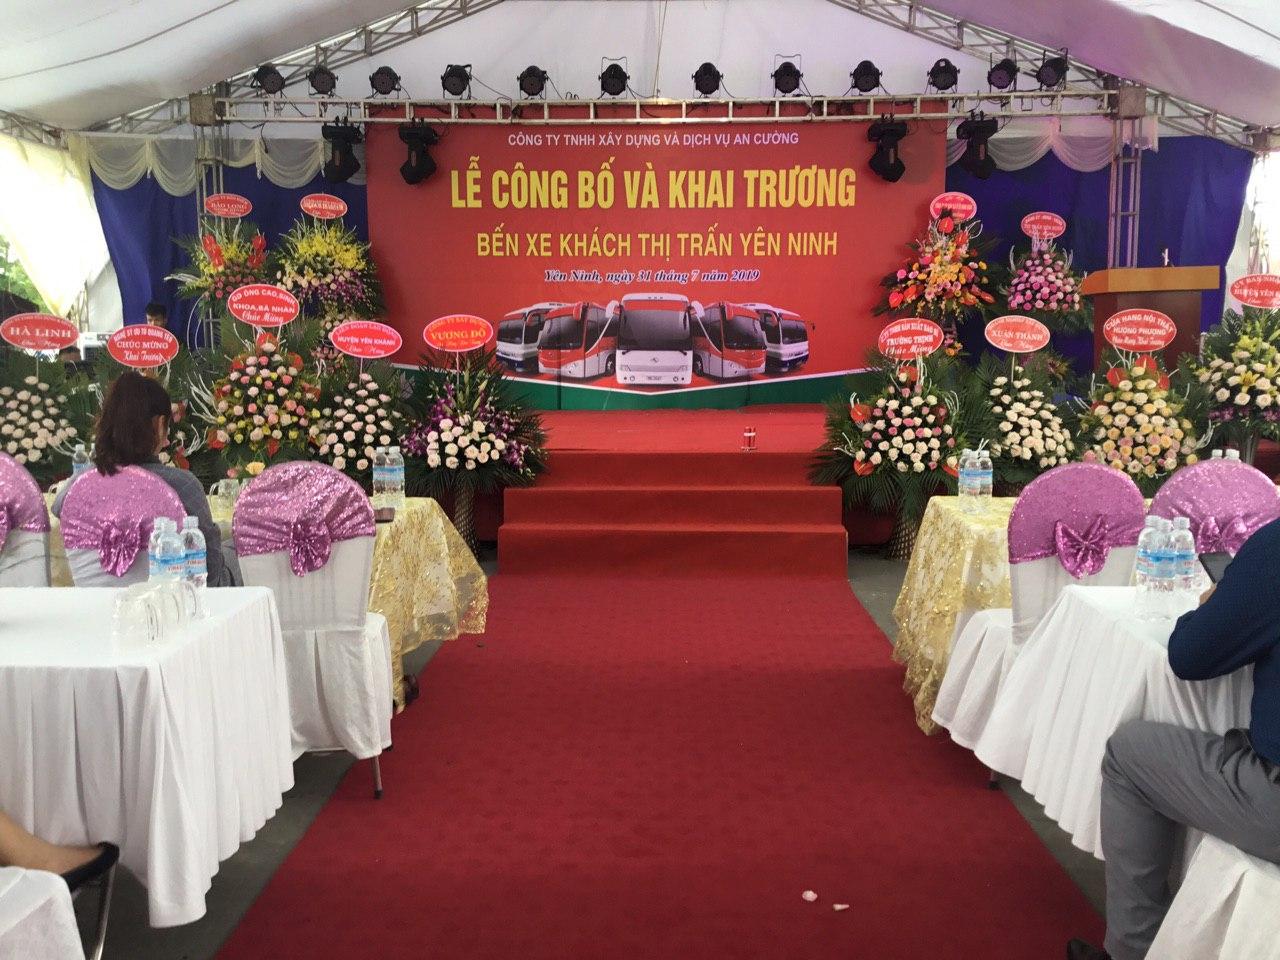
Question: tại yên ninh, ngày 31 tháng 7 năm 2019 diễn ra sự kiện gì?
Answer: lễ công bố và khai trương bến xe khách thị trấn yên ninh